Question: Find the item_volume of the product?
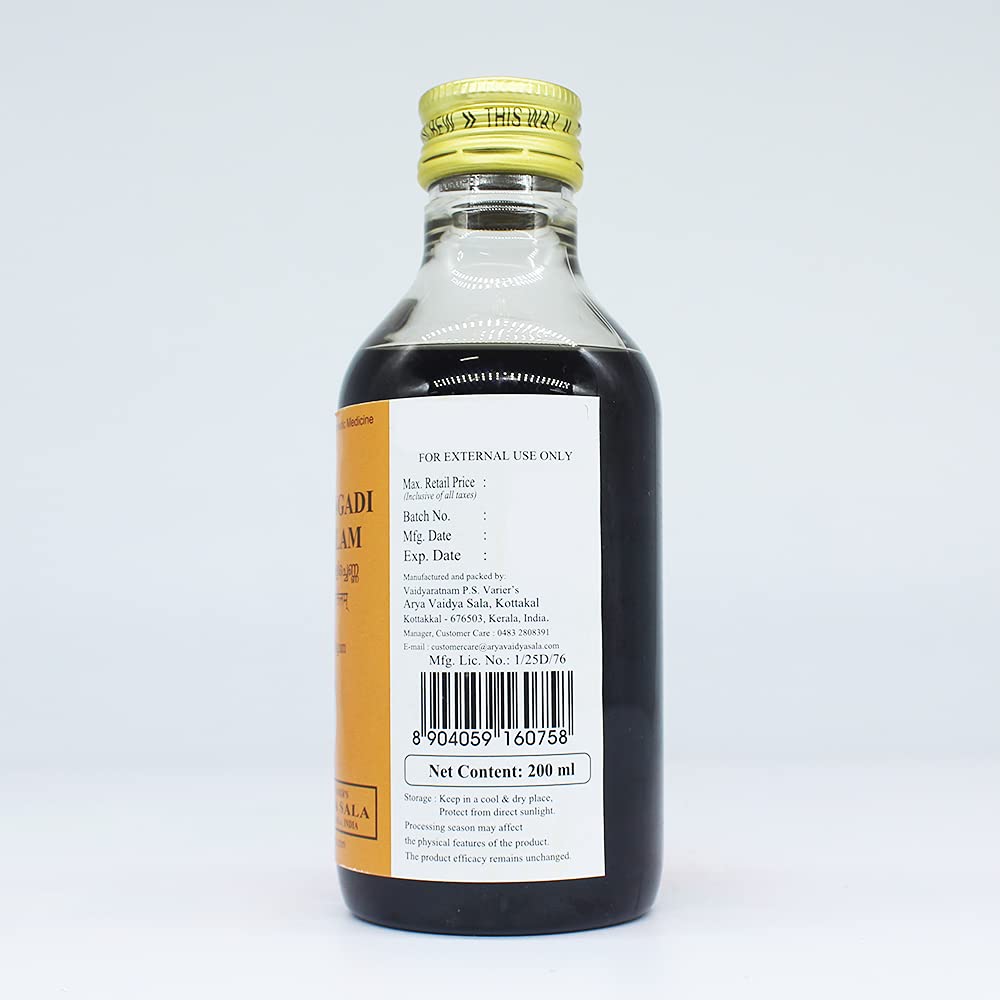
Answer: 200.0 millilitre